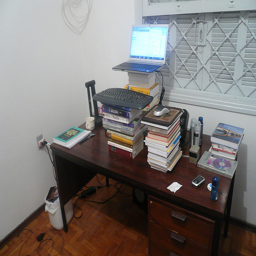
There is a laptop that is sitting on a computer desk with a bunch of books.
A laptop sitting on top of a stack of text books on a desk.
A laptop and a keyboard rest on stacks of books.
A laptop, keyboard and mouse on top of piles of books on a desk.
A laptop and keyboard are setting on a stack of books.